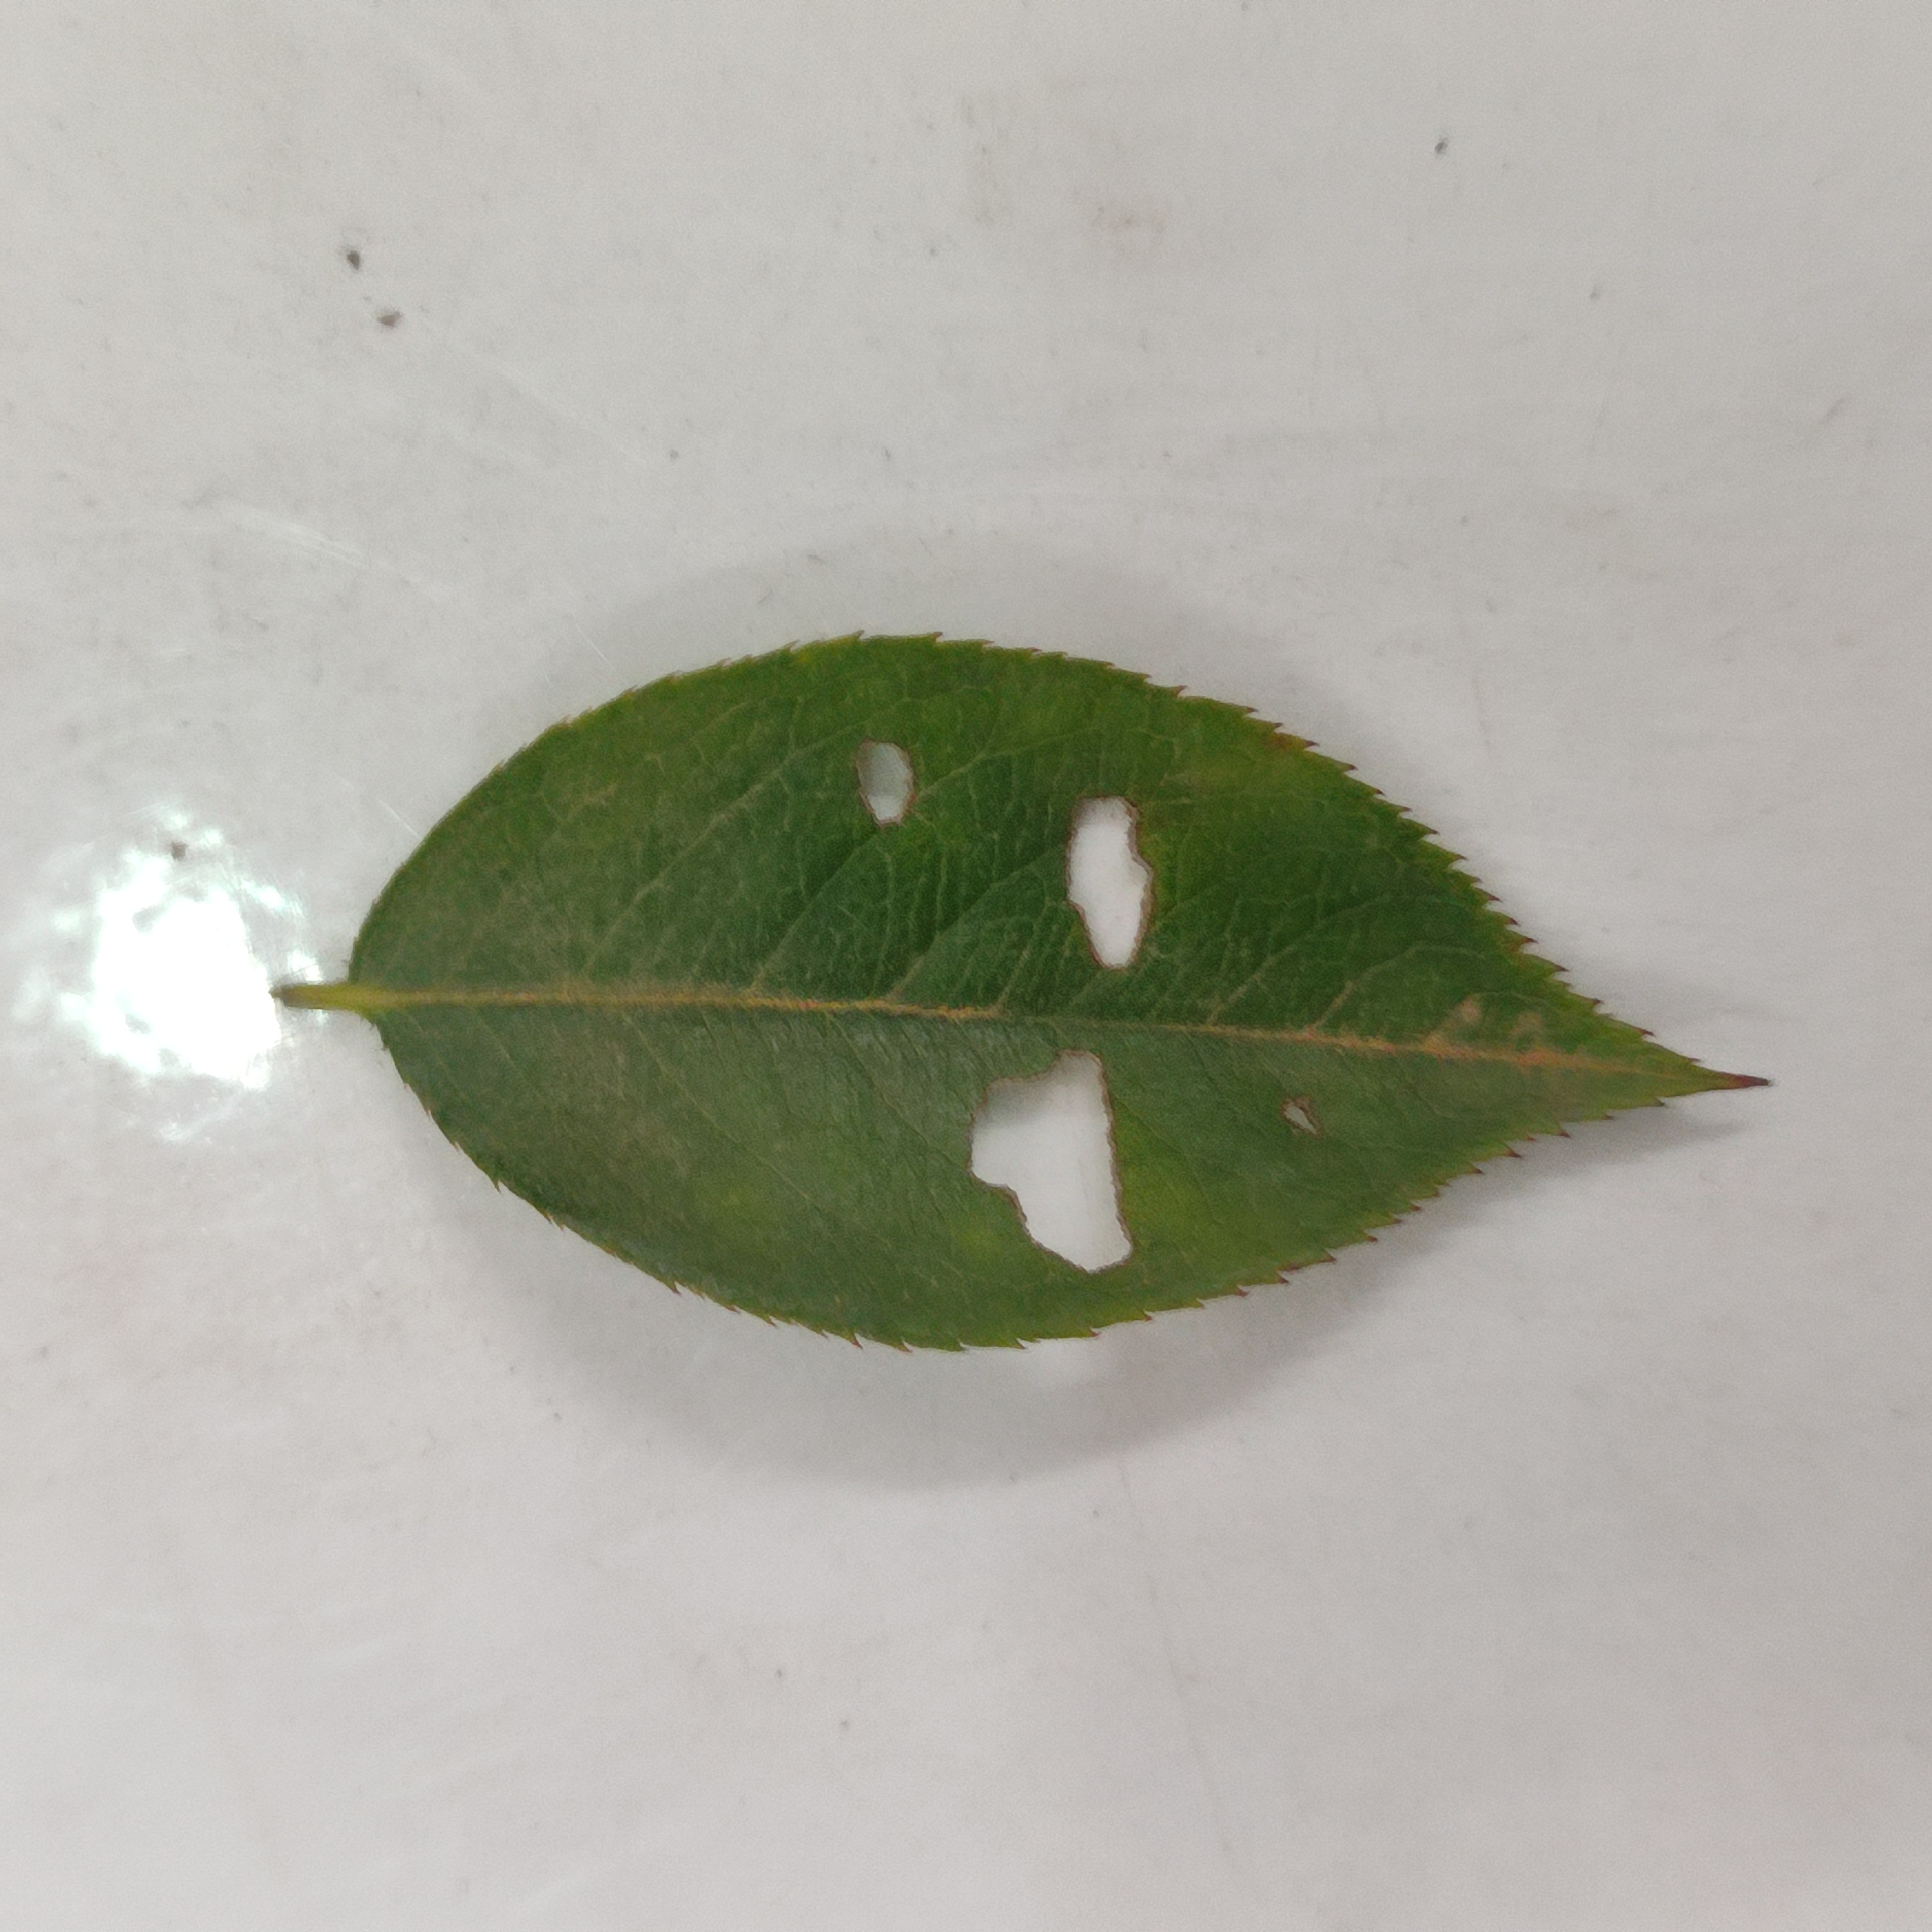
Label: Insect Hole